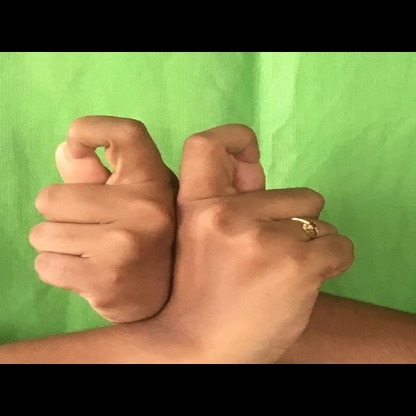
Mudra: Berunda